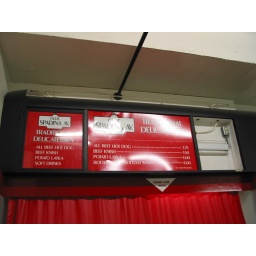
One of the remaining concession signs in the red concession area.